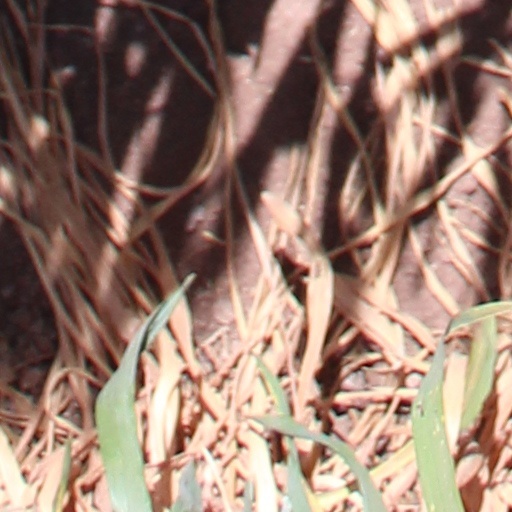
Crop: wheat